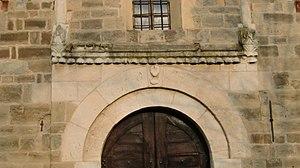
L'église San Secondo se dresse sur une colline, appelée Mongiglietto, à environ un kilomètre à l'ouest du village de Cortazzone, au Piémont.